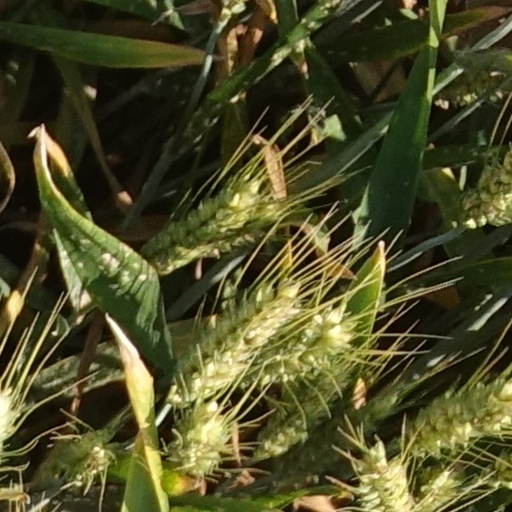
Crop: wheat